Samuel Blair (pastor)

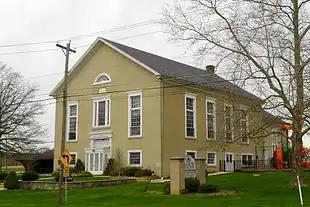
Faggs Manor Presbyterian Church

Samuel Blair (June 14, 1712 – July 5, 1751) was a Presbyterian minister and one of the leaders of the Presbyterian New Light religious movement that swept the North American colonies as part of the First Great Awakening. In 1739, he founded a theology school, Faggs Manor Classical School, near his church in Faggs Manor, Pennsylvania. Blair's son, also named Samuel Blair was born in Faggs Manor, and became the second Chaplain of the United States House of Representatives. The church was rebuilt in 1846 and is now known simply as the Faggs Manor Presbyterian Church.